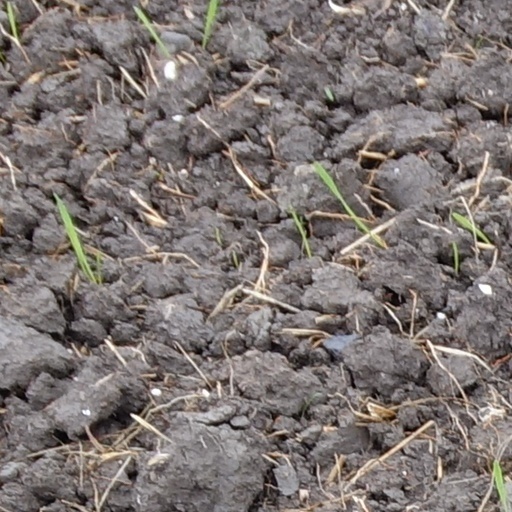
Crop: wheat